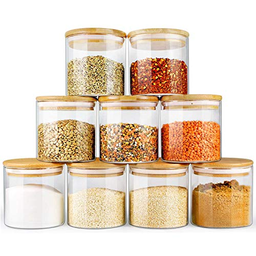
Label: glass